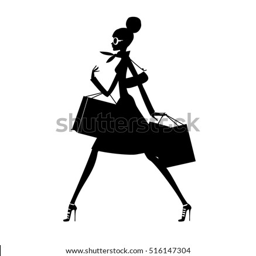
fashion woman walking with the shopping bags